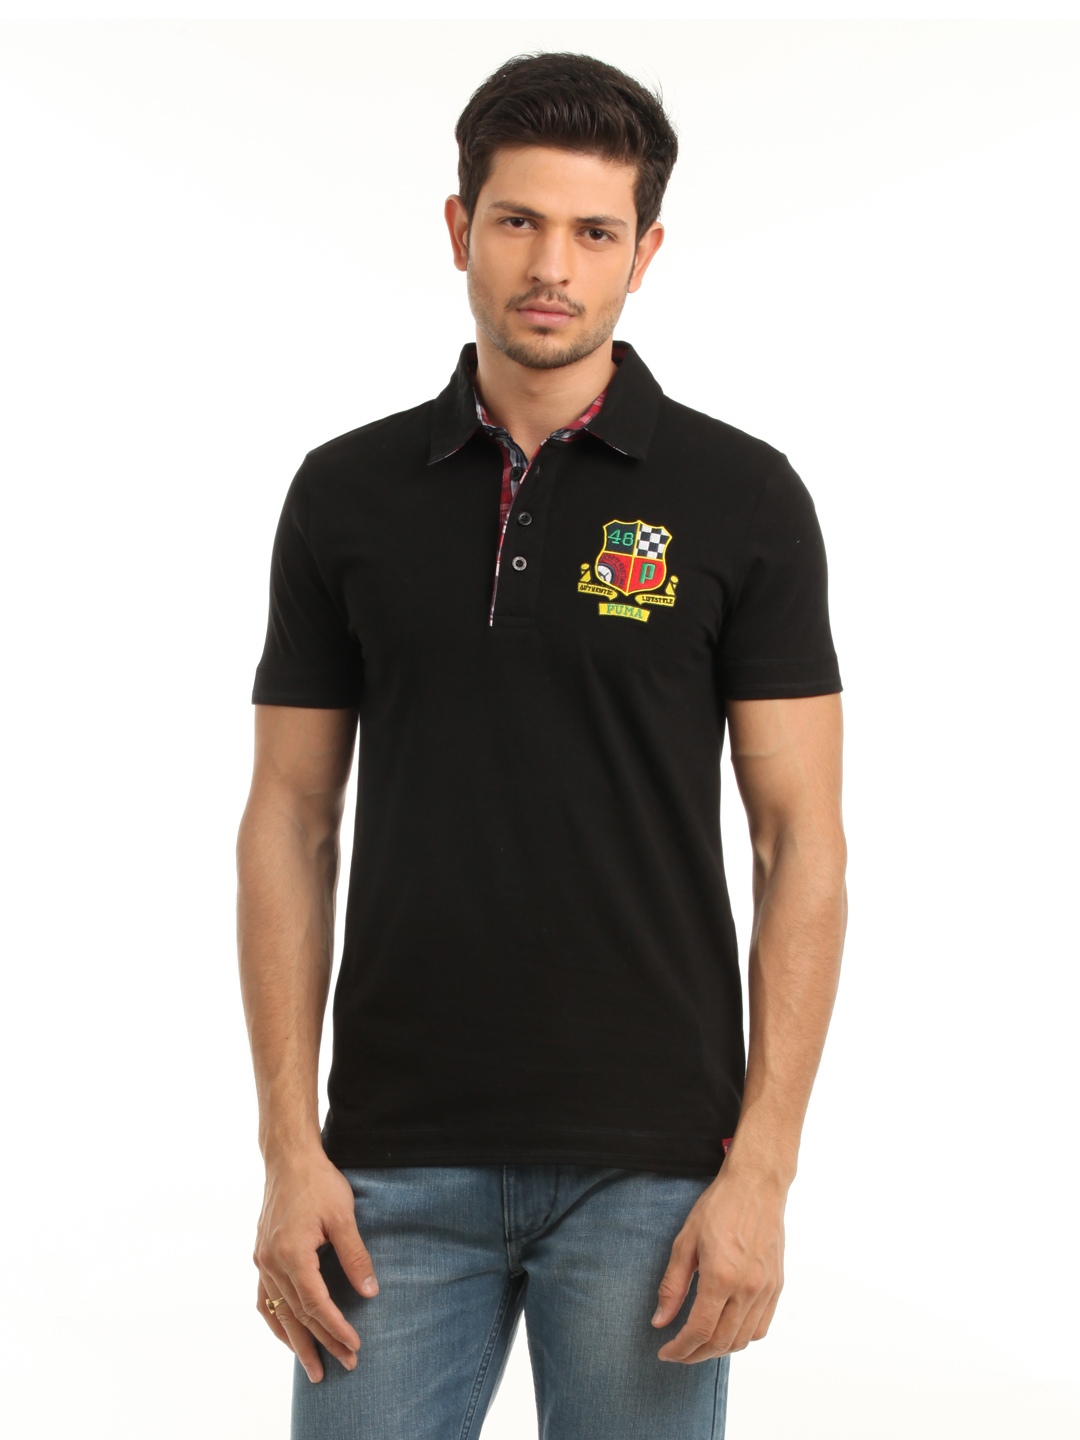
Puma Men Black Polo T-shirt
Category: Apparel / Topwear / Tshirts
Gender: Men
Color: Black
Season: Summer 2012
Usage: Casual